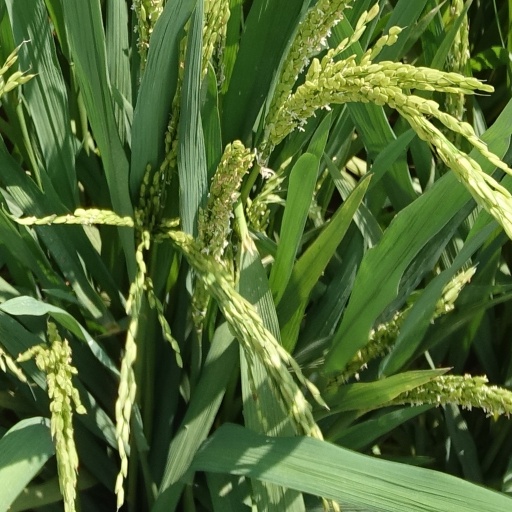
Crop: rice